USS Estocin

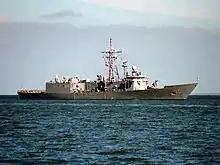
"Estocin" entering Hampton Roads, returning following Hurricane Felix, 1995.

In 1996, after completing a work-up cycle, which included re-certification of her propulsion plant and cruise missile tactical qualification, "Estocin" deployed with Destroyer Squadron Eighteen in support of Operation Northern Light-Bright Horizon 96. During this fast-paced month and a half commitment, "Estocin" participated in a variety of maneuvering and training exercises with over 53 ships and submarines from 13 European nations. Upon her return to Norfolk, "Estocin" entered an availability period to prepare ship's systems for her next commitment, Joint Task Force Exercise 97-1 (JTFEX 97–1). During this exercise "Estocin" was the flagship for the Opposing Forces (OPFOR), whose mission was to train the deploying carrier battle group. Although composed of U.S. ships, the OPFOR simulated a variety of patrol boats found throughout the world. Successfully training the battle group, "Estocin" prepared for her next deployment.